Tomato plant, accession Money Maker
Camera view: tilt-top (135 deg); turntable rotation: 180 degrees
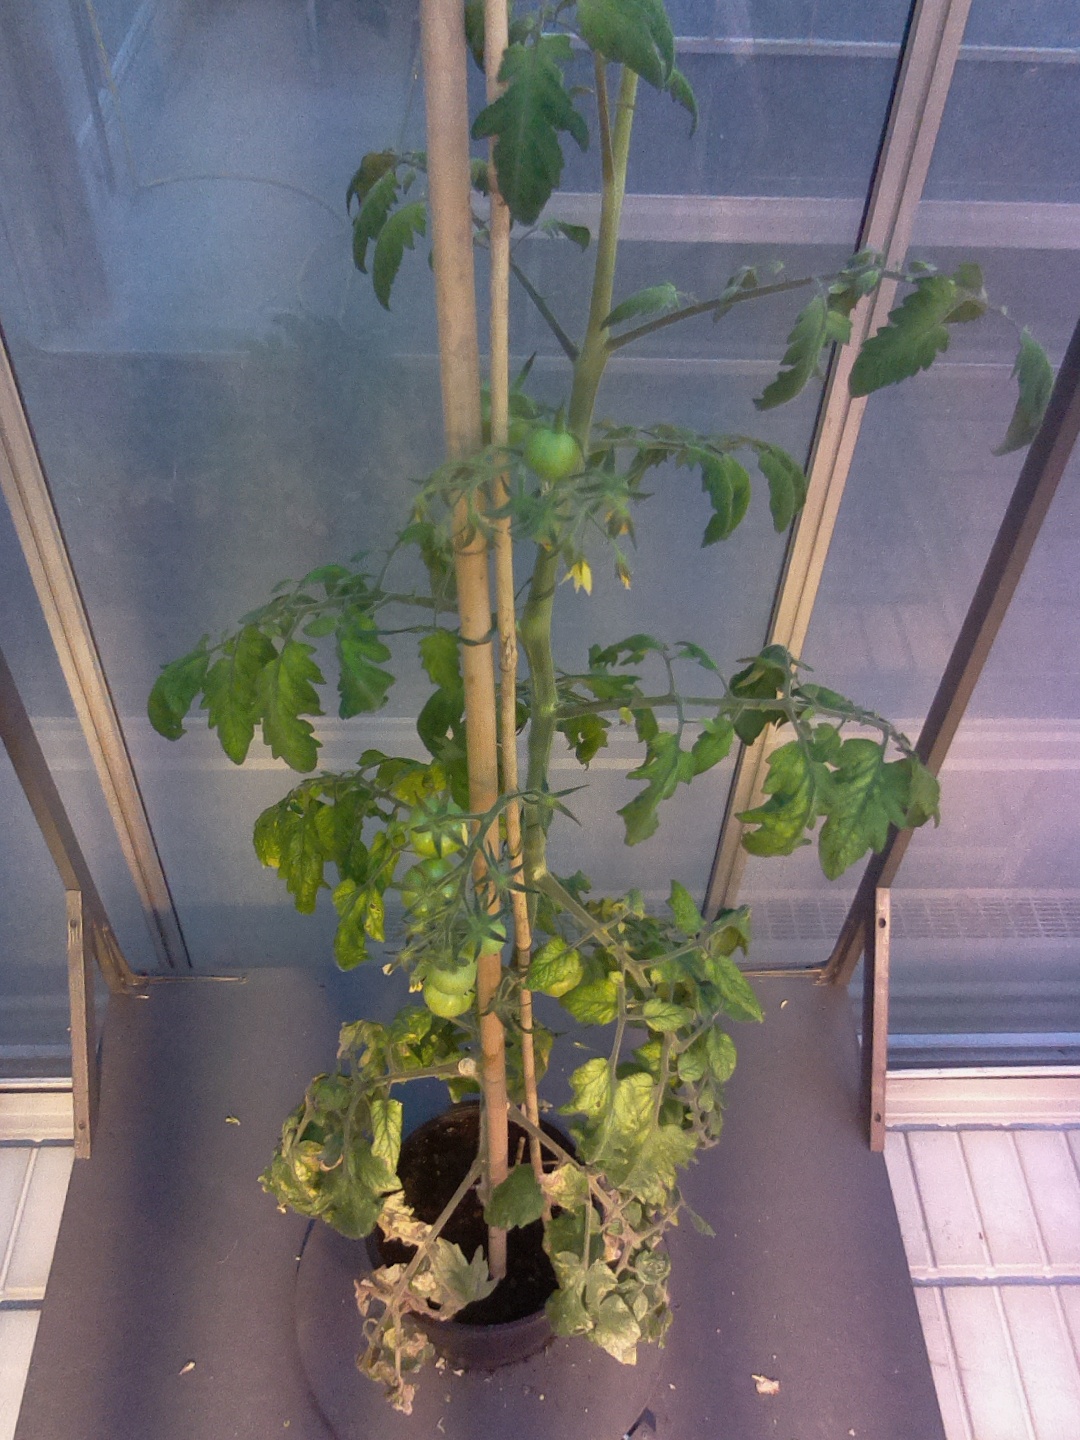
BBCH growth stage 72: 20%-30% of final fruit size